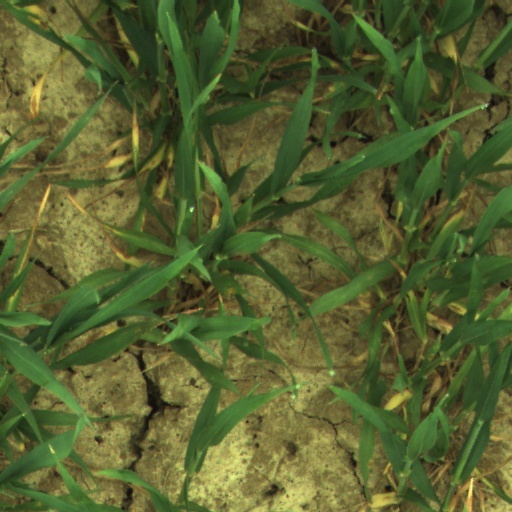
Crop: wheat